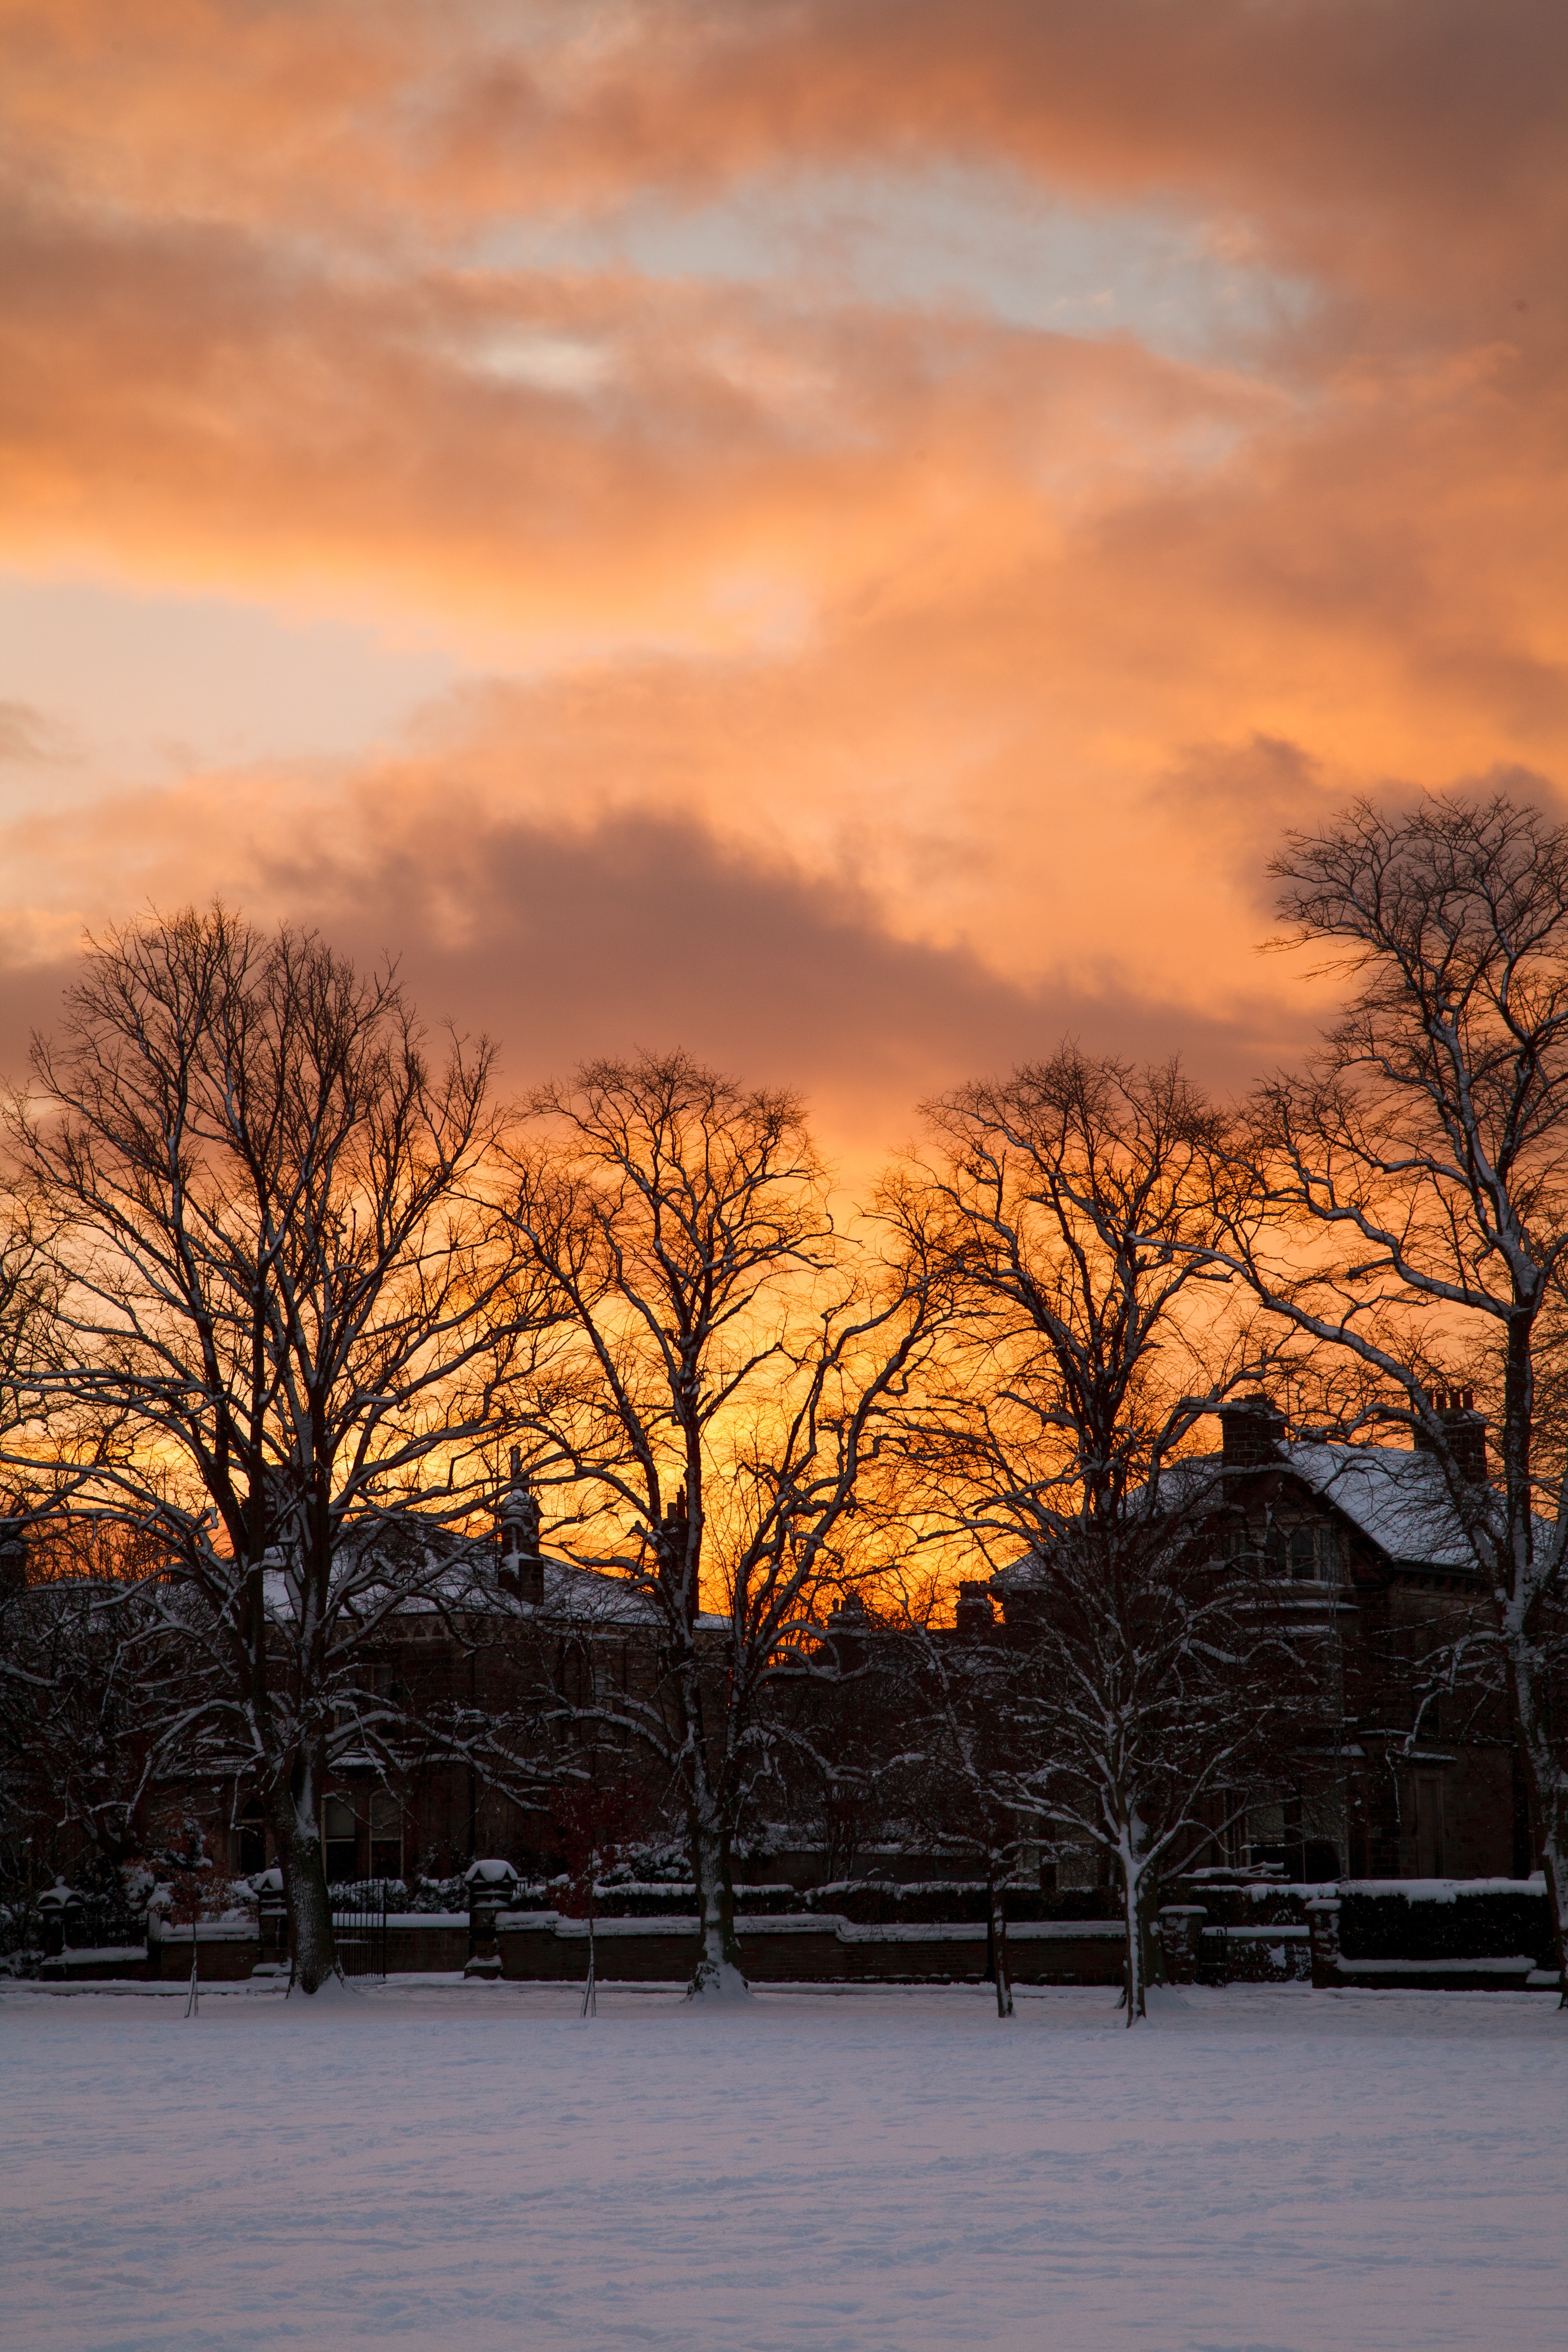
tree, branch, snow, cold, winter, cloud, architecture, plant, sky, sun, sunrise, sunset, white, house, sunlight, morning, town, building, dawn, dusk, evening, orange, autumn, park, weather, frozen, colorful, season, clouds, houses, beautiful, woody plant